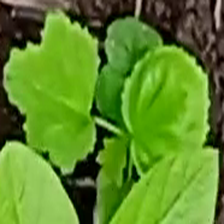
Weed species: Little_Mallow(Malva parviflora)